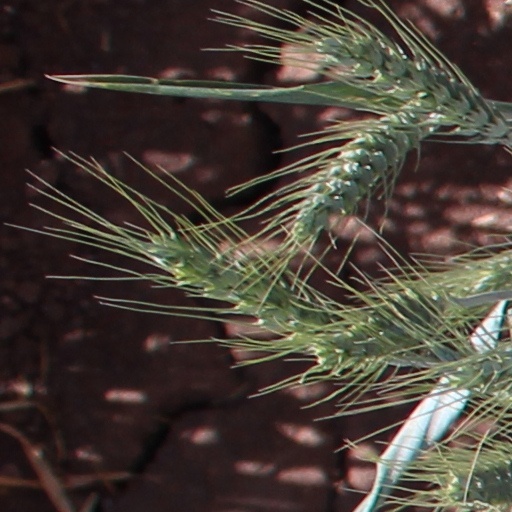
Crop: wheat